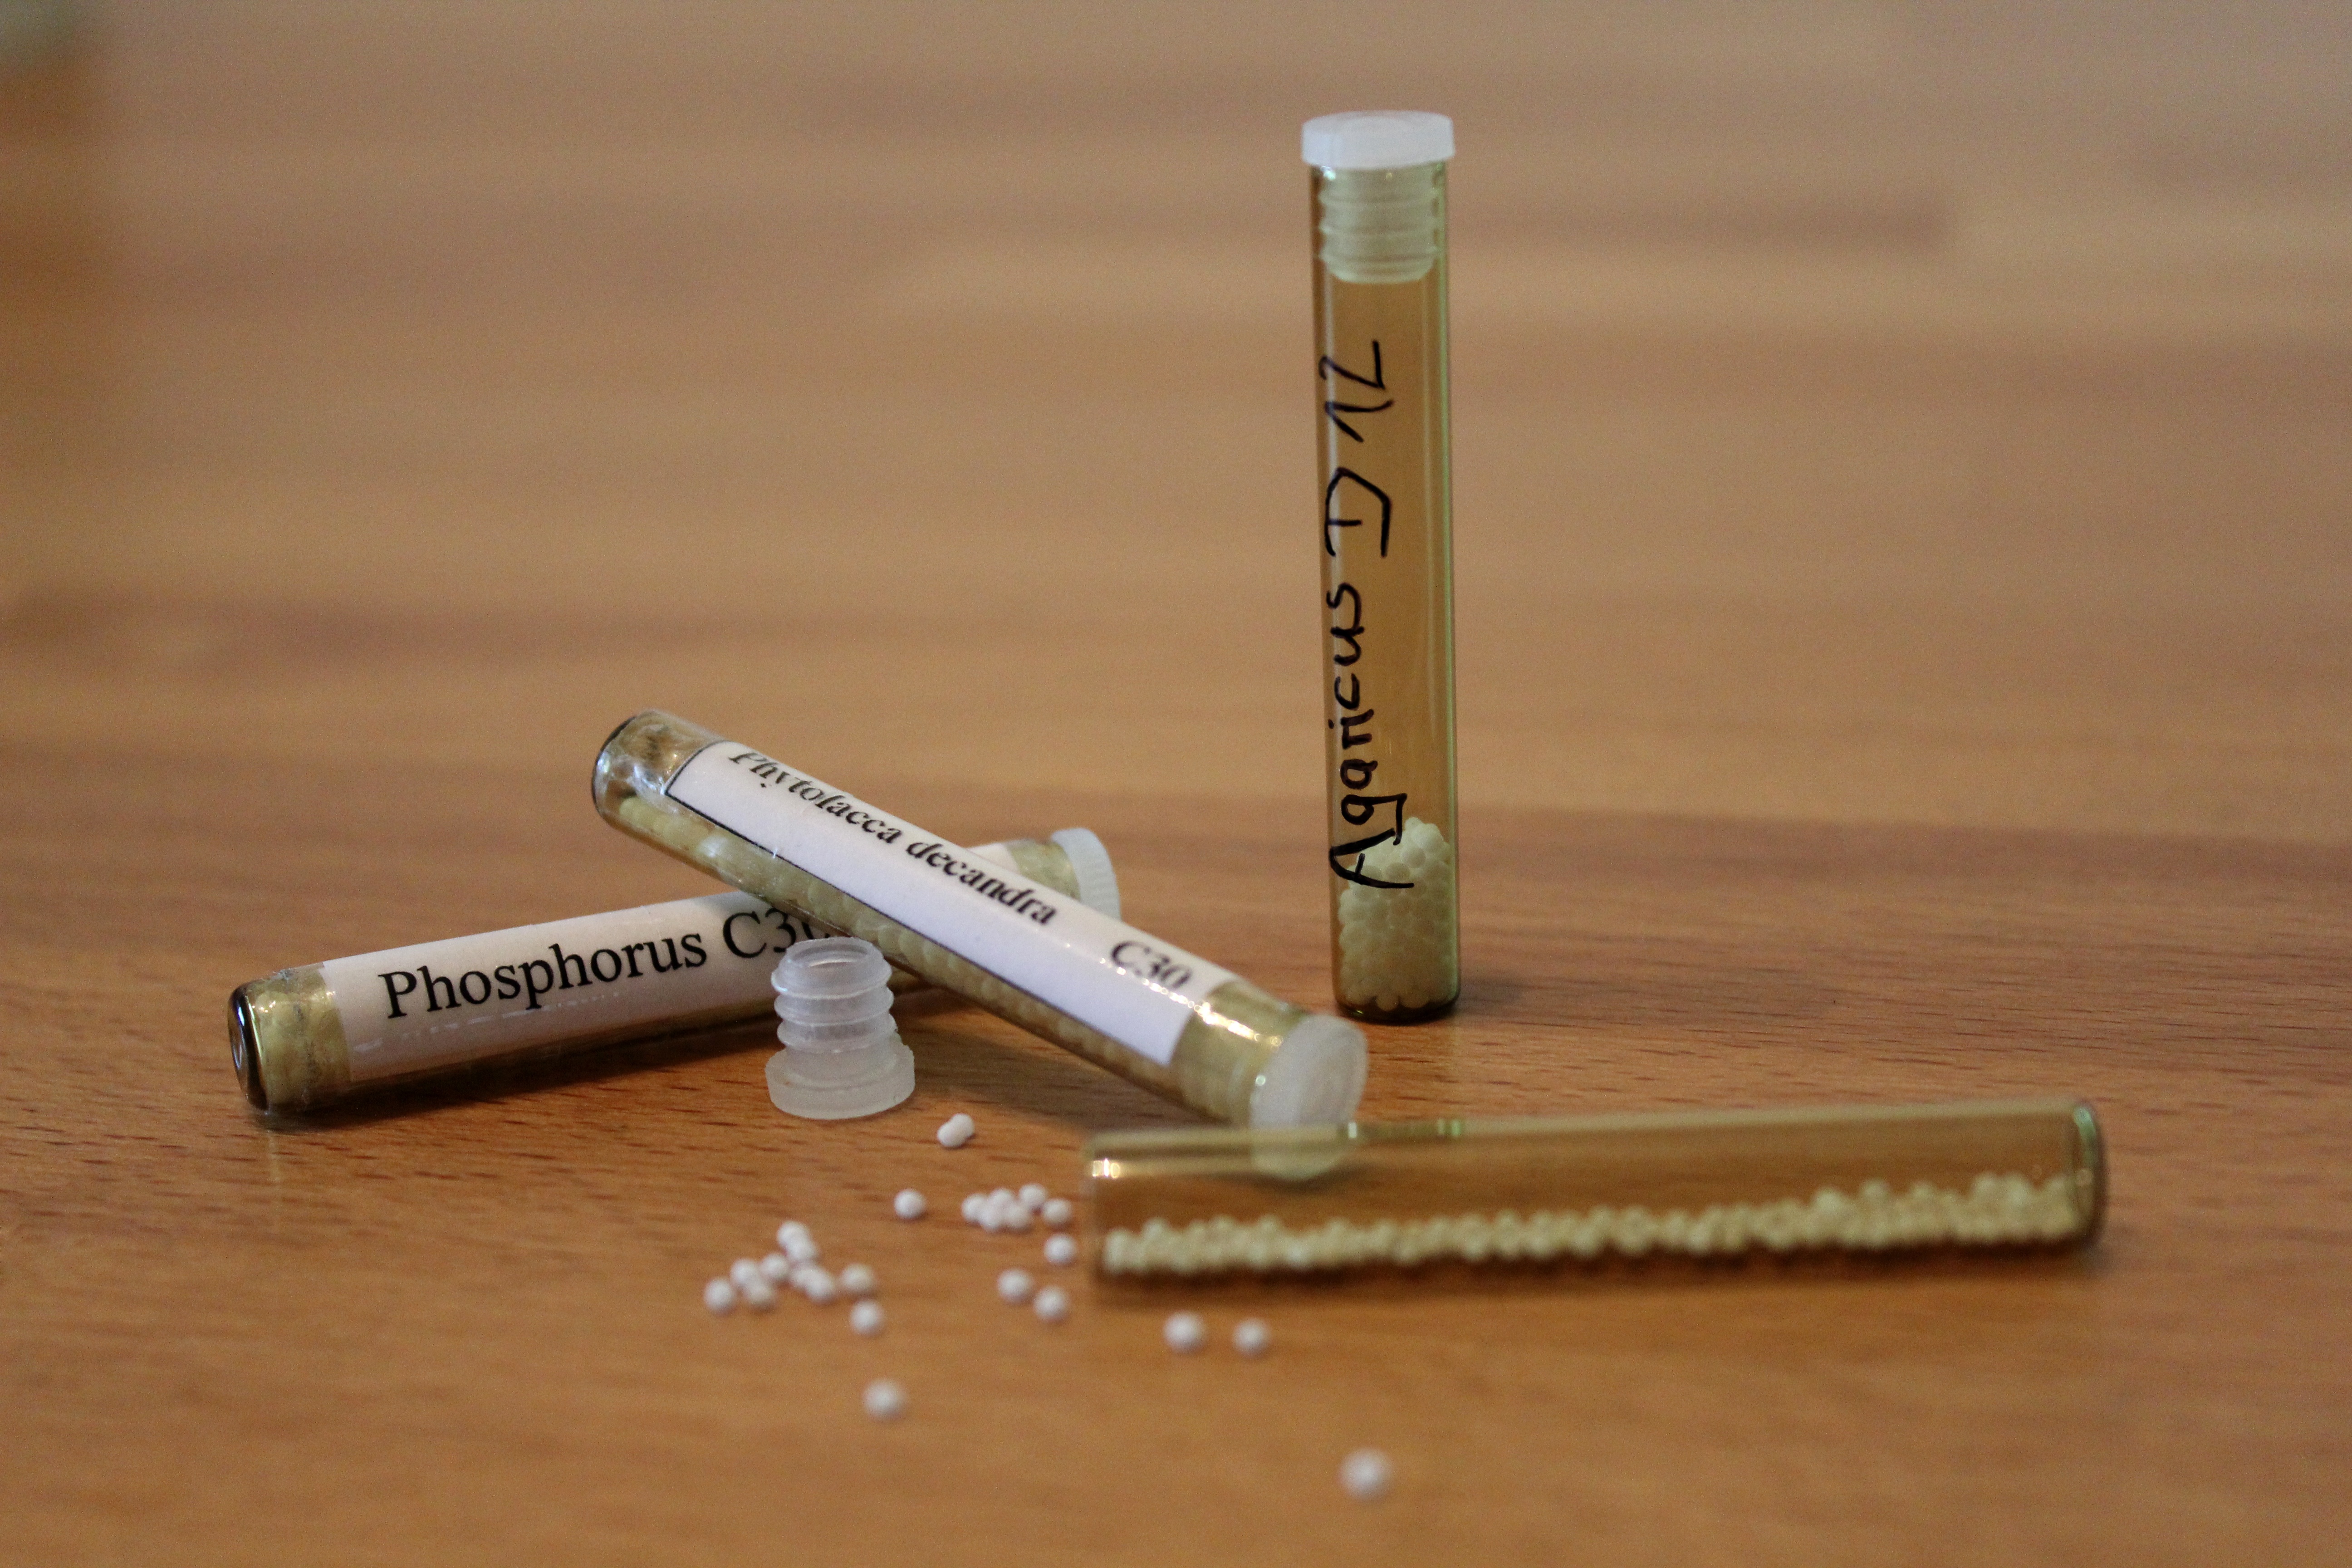
tube, glass, pen, medicine, product, beads, bless you, medical, agaricus, homeopathy, naturopathy, phytolacca, naturopaths, globuli, alternative medicine, samuel, scattering beads, alternative therapy, animal heilpraktiker, dhu, samuel hahnemann, phosphorus, hahnemann